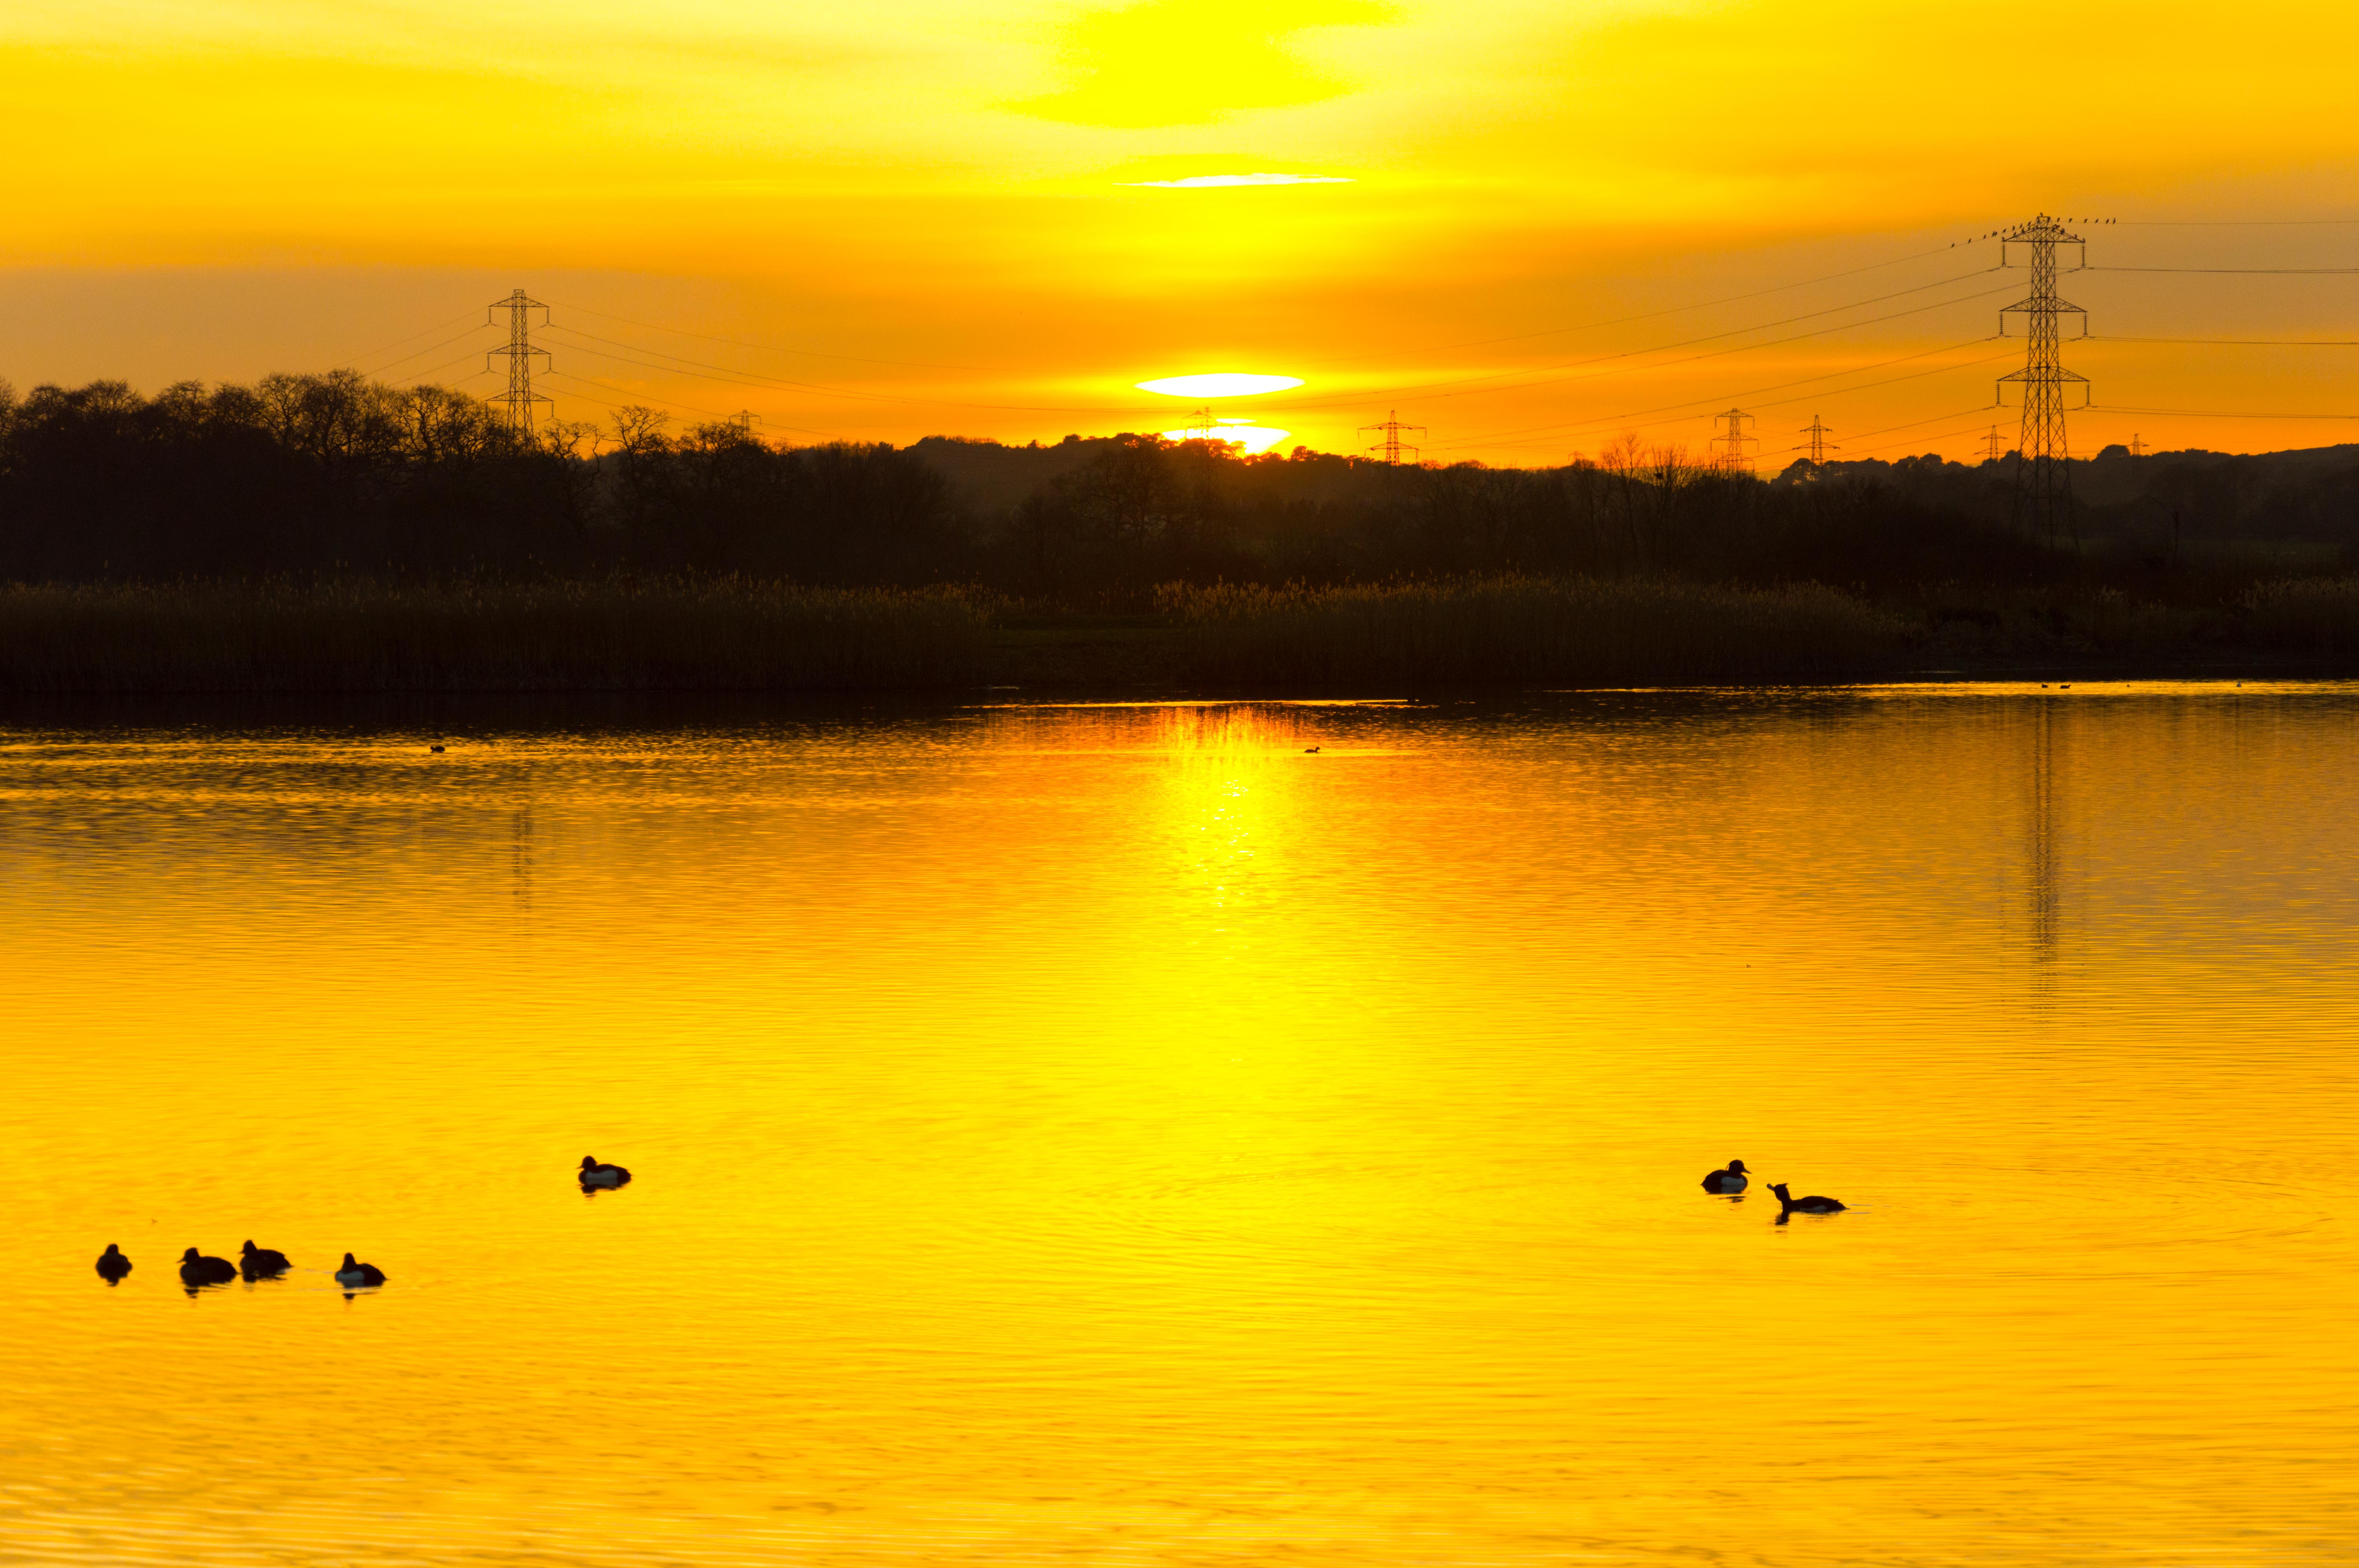
water, horizon, sun, sunrise, sunset, sunlight, morning, lake, dawn, river, dusk, dslr, evening, reflection, reservoir, nikon, 2015, duck, water bird, dorset, longham, stour, afterglow